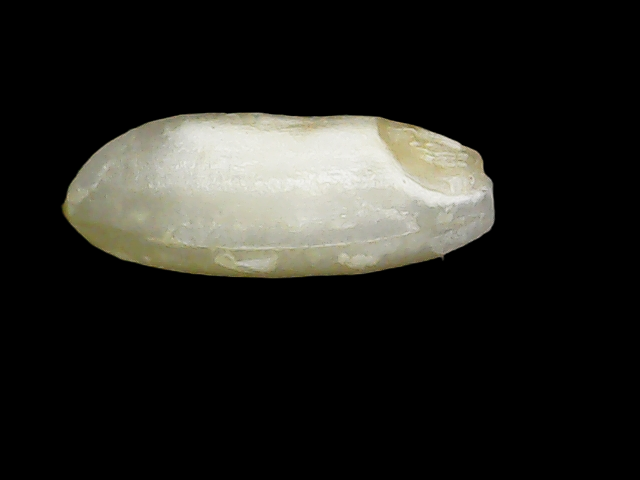
Rice variety: Binadhan10